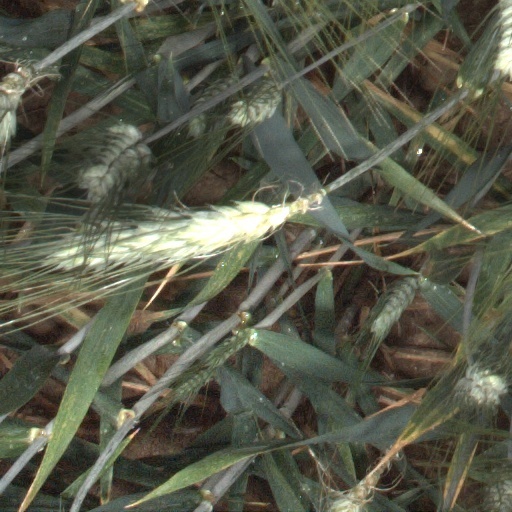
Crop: wheat